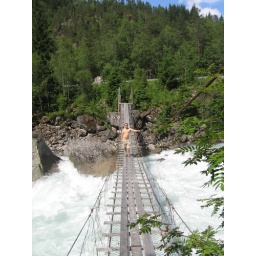
Chris on a rickety bridge over cold water